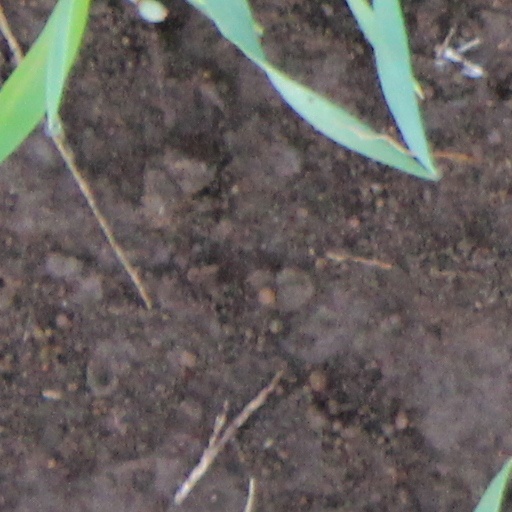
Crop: wheat